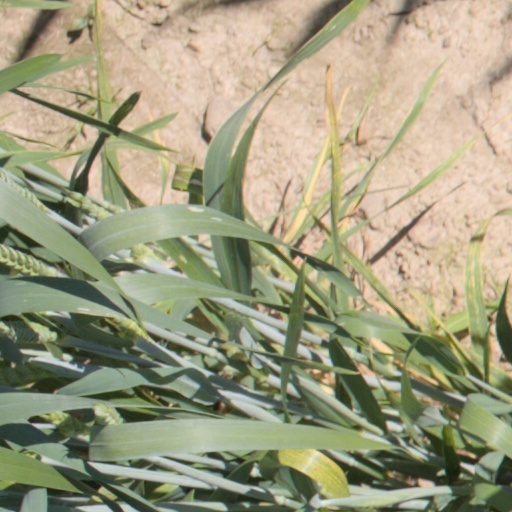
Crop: wheat